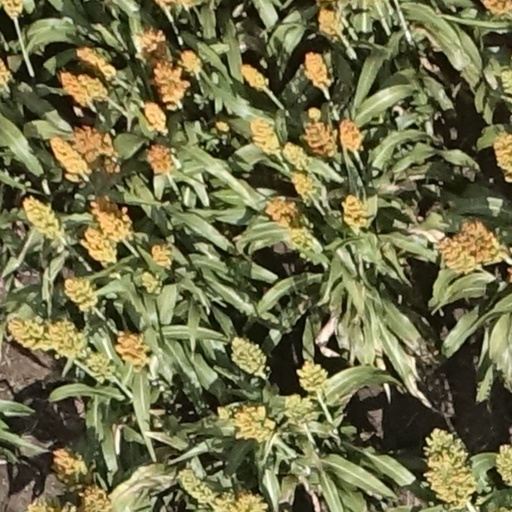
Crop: sorghum